Paramahansa Yogananda

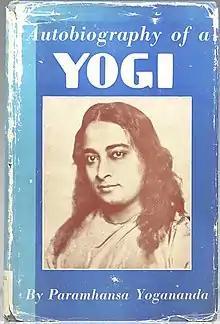
First edition of "Autobiography of a Yogi" (1946)

In 1946, Yogananda published his life story, "Autobiography of a Yogi". It has since been translated into 45 languages. In 1999, it was designated one of the "100 Most Important Spiritual Books of the 20th Century" by a panel of spiritual authors convened by Philip Zaleski and HarperCollins publishers. "Autobiography of a Yogi" is the most popular among Yogananda's books. According to Philip Goldberg, who wrote "American Veda", "the Self-Realization Fellowship which represents Yogananda's Legacy, is justified in using the slogan, 'The Book that Changed the Lives of Millions.' It has sold more than four million copies and counting". In 2006, the publisher, Self-Realization Fellowship, honored the 60th anniversary of "Autobiography of a Yogi" "with a series of projects designed to promote the legacy of the man thousands of disciples still refer to as 'master'."